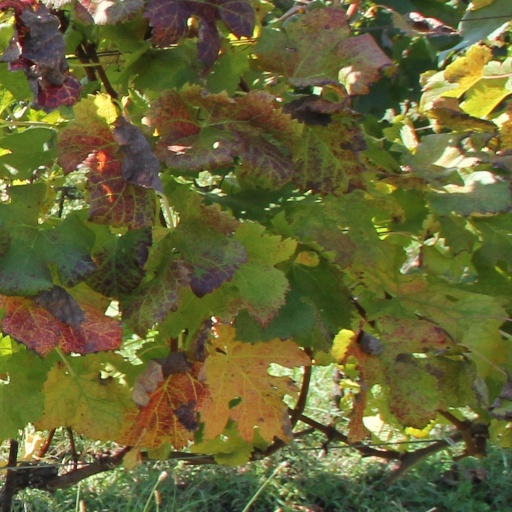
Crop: grape